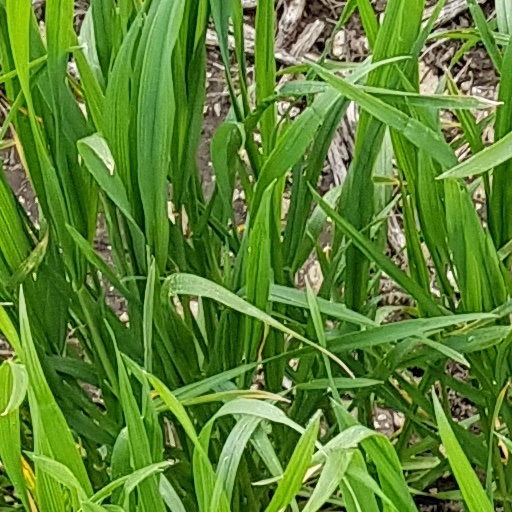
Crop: wheat